Ernst Zehle

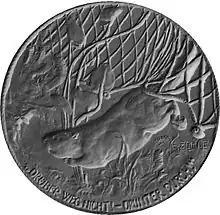
1916 commemorative medallion by Ernst Zehle

During the First World War Zehle cast a series of commemorative medallions to celebrate the return of German submarine "Deutschland" following its successful penetration of the British naval blockade in the summer of 1916. These were dedicated to Lord Cecil, the British Minister responsible for the blockade, and featured an image of a beaver swimming under a net with the phrase "DON'T GO OVER! GO UNDER!". He would also create other medallion series dedicated to service dogs and their handlers.